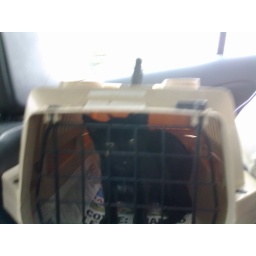
Bringing Dexter and Daisy home in the car